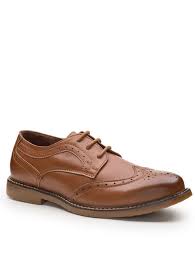
Label: Brogue